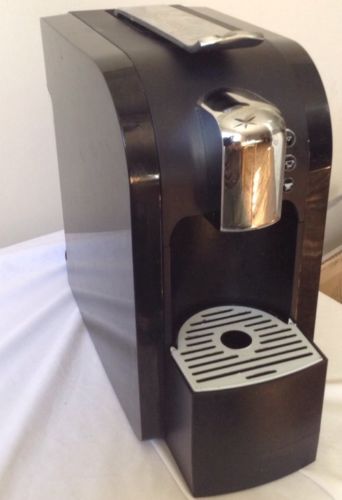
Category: coffee maker